Jamie McAllister

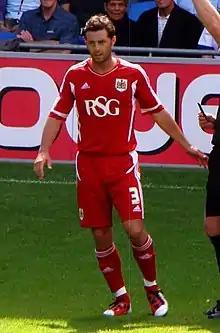
McAllister playing for Bristol City in 2011

On 2 August 2006 McAllister signed for Bristol City on a two-year contract. In his first season at the Ashton Gate stadium he helped the club gain promotion to the Championship.